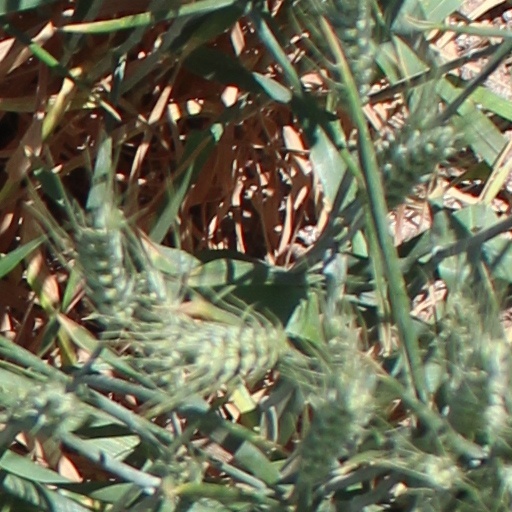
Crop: wheat